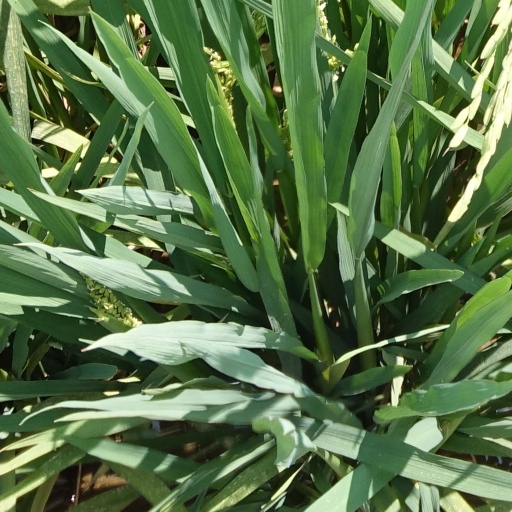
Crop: rice